Ukraine

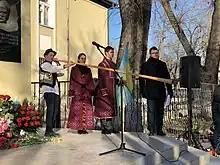
Youth in national Ukrainian dress during a ceremony commemorating the 22nd January 1919 "Act of Reunification of the Ukrainian People's Republic and the Western Ukrainian People's Republic", which is honoured yearly across 22 cities of Ukraine

An attempt to create an independent state, the left-leaning Ukrainian People's Republic (UNR), was first announced by Mykhailo Hrushevsky, but the period was plagued by an extremely unstable political and military environment. It was first deposed in a coup d'état led by Pavlo Skoropadskyi, which yielded the Ukrainian State under the German protectorate, and the attempt to restore the UNR under the Directorate ultimately failed as the Ukrainian army was regularly overrun by other forces. The short-lived West Ukrainian People's Republic and Hutsul Republic also failed to join the rest of Ukraine.